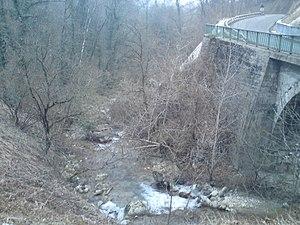
Vue de la Vence (Isère, France) en aval du pont de Quaix.
Quaix en Chartreuse est une commune française située dans le département de l'Isère en région Auvergne-Rhône-Alpes.
La Vence est une rivière française située dans le département de l'Isère, en région Auvergne-Rhône-Alpes, qui naît dans le massif de la Chartreuse et un affluent de l'Isère, donc un sous-affluent du Rhône.